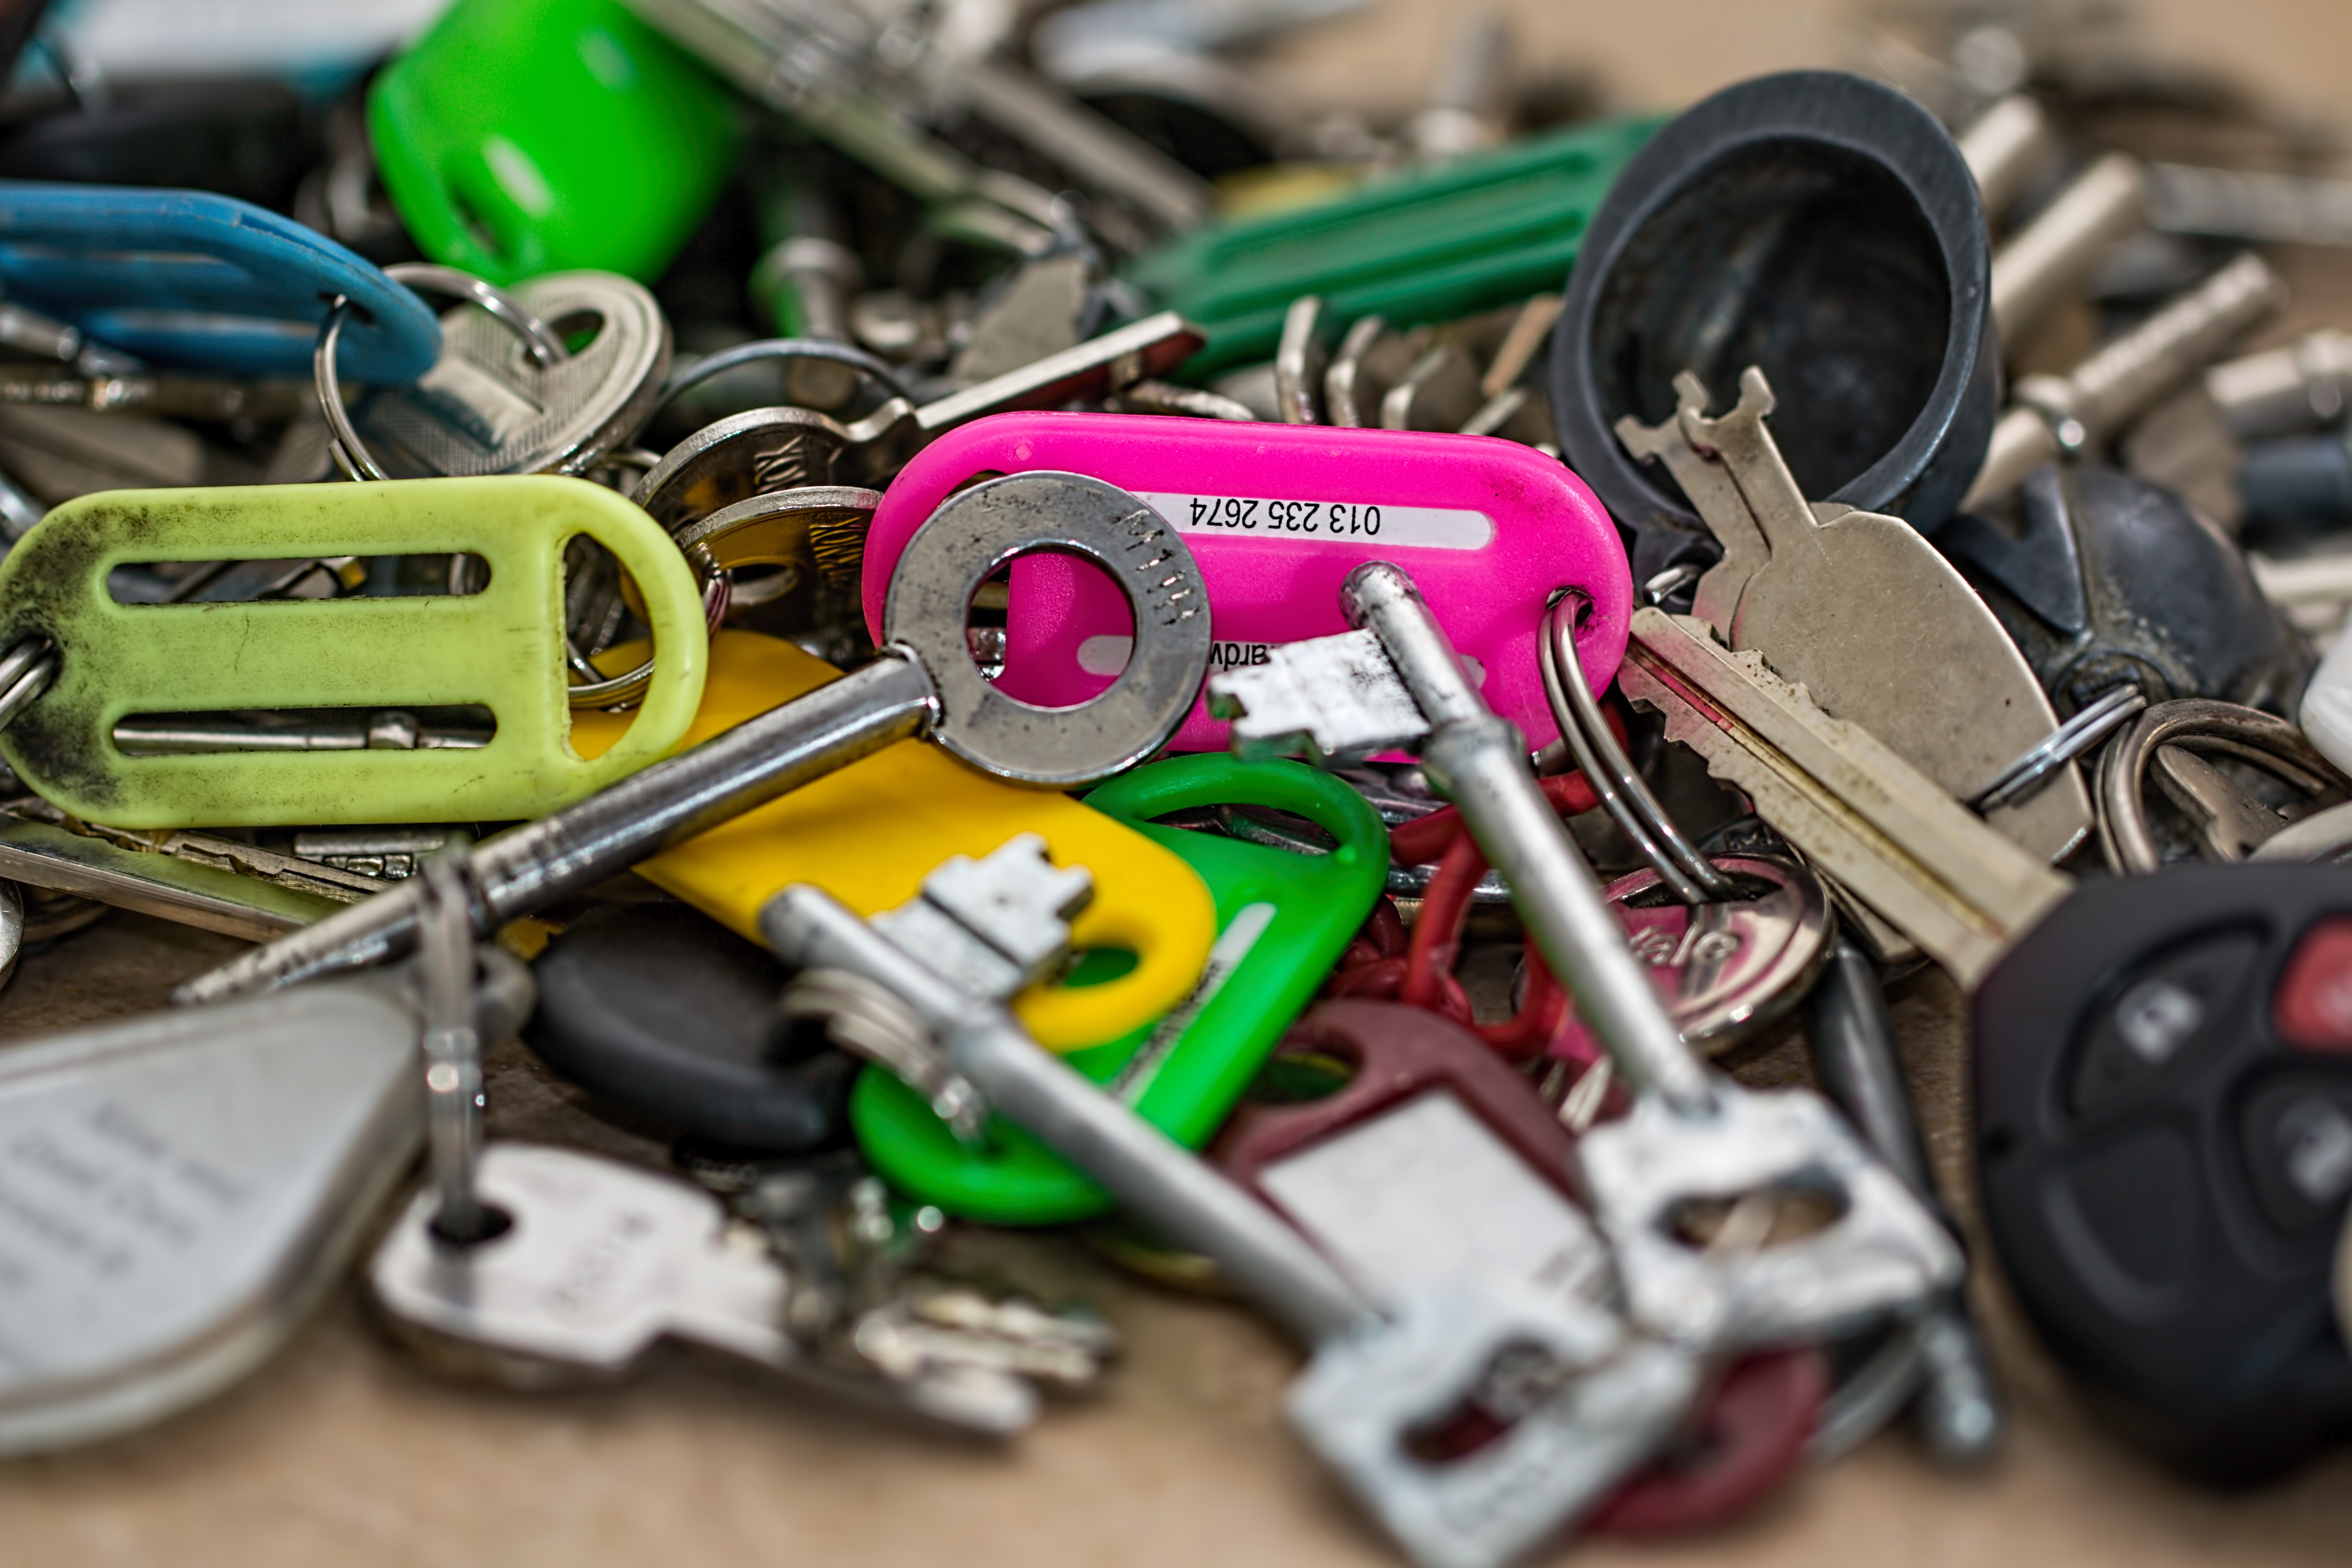
bunch, bicycle, pile, vehicle, color, security, keychain, art, keys, keyring, safety, protection, unlock, secure, access, heap, scrap, confused, confusion, car key, open locks, house key